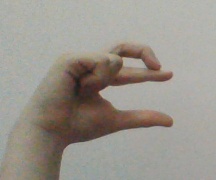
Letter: thal